Taylors Lakes

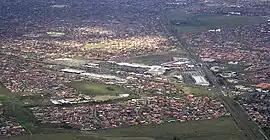

Taylors Lakes is a suburb in Melbourne, Victoria, Australia, north-west of Melbourne's Central Business District, located within the City of Brimbank local government area. Taylors Lakes recorded a population of 16,910 at the .